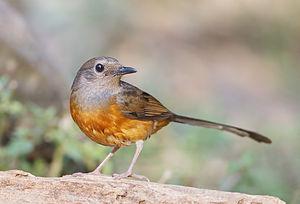
Le Shama à croupion blanc est une petite espèce de passereaux de la famille des Muscicapidae originaire du sud-est asiatique.